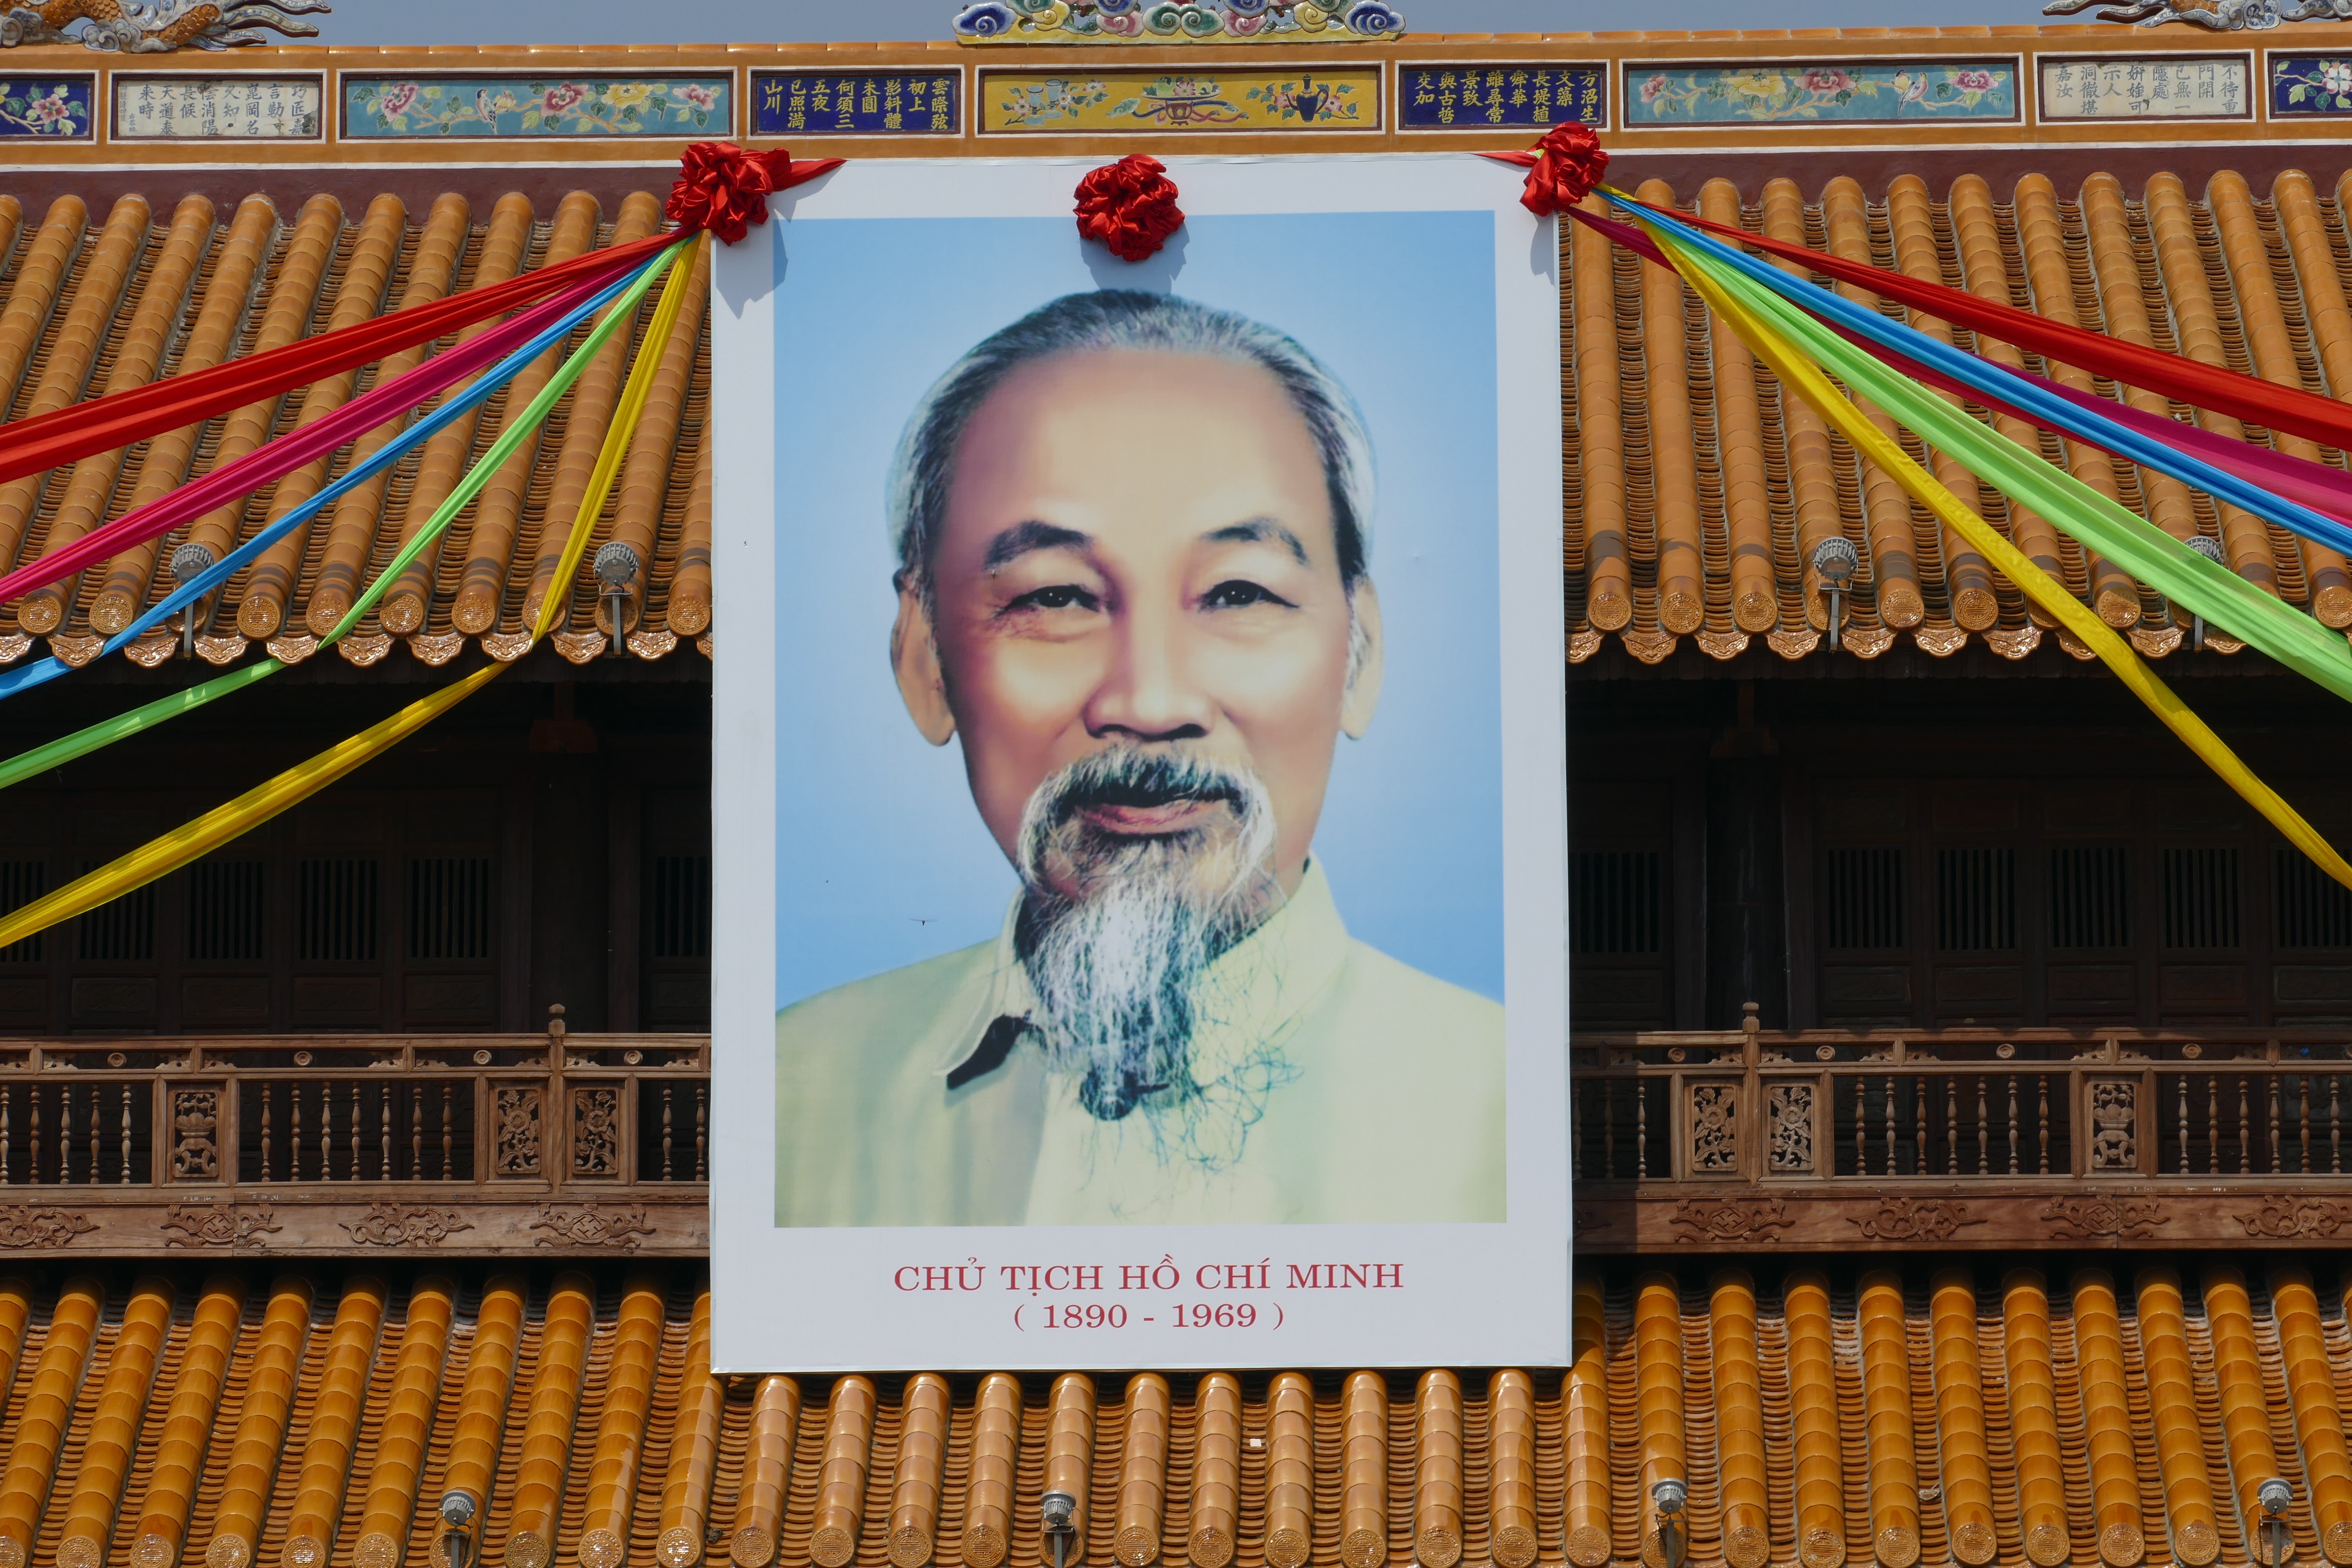
architecture, bridge, roof, building, palace, monument, color, asia, historic building, world heritage, places of interest, poster, unesco, historically, vietnam, hue, royal palace, me ho chi